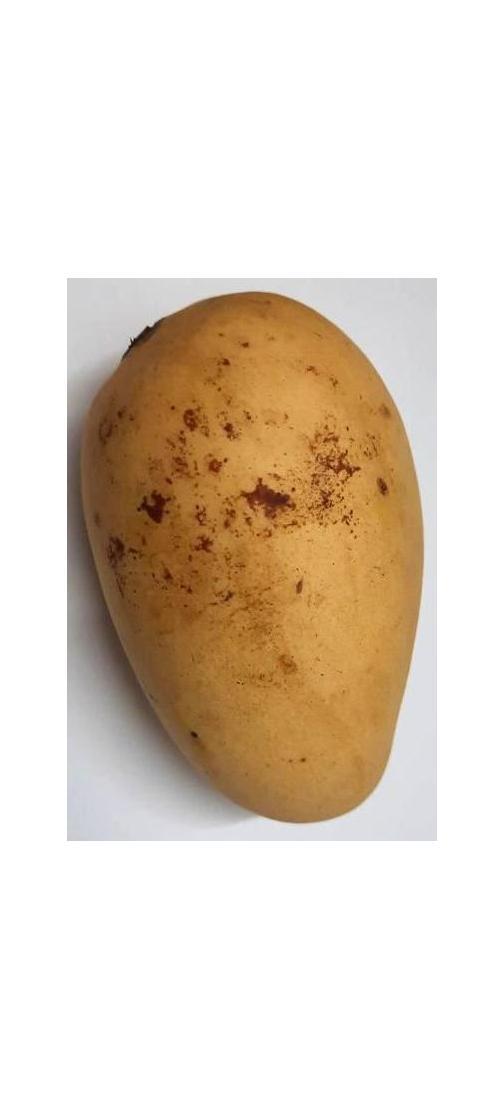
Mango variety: Katimon